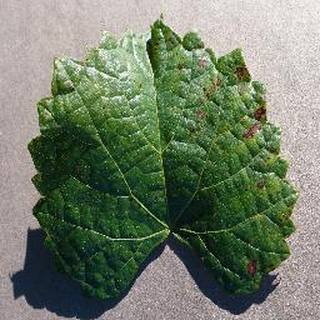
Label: grape_esca_black_measles